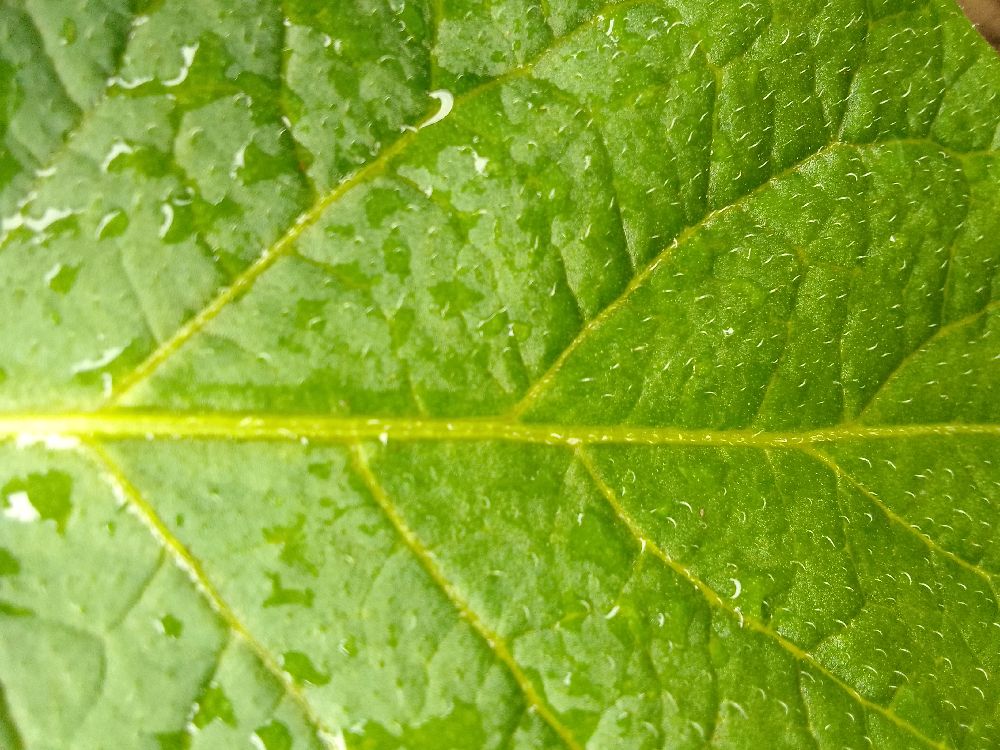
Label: Healthy